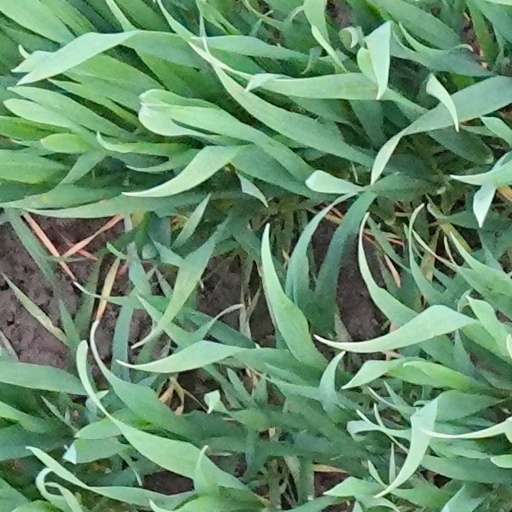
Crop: wheat